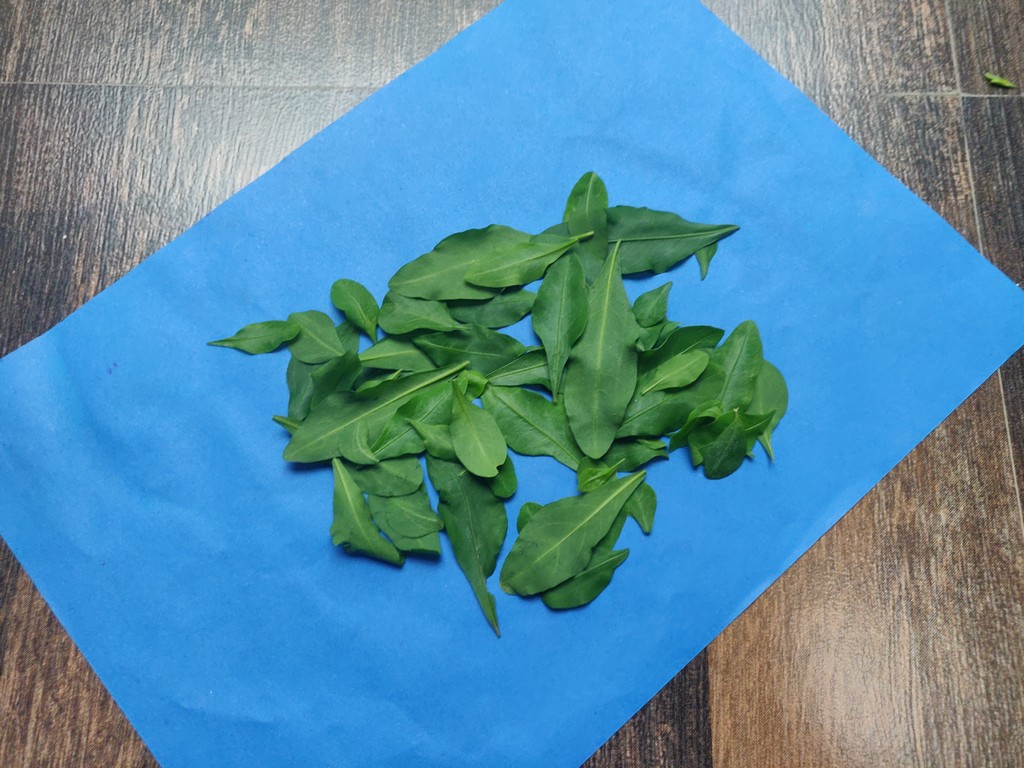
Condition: Healthy
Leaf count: multiple
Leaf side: unknown